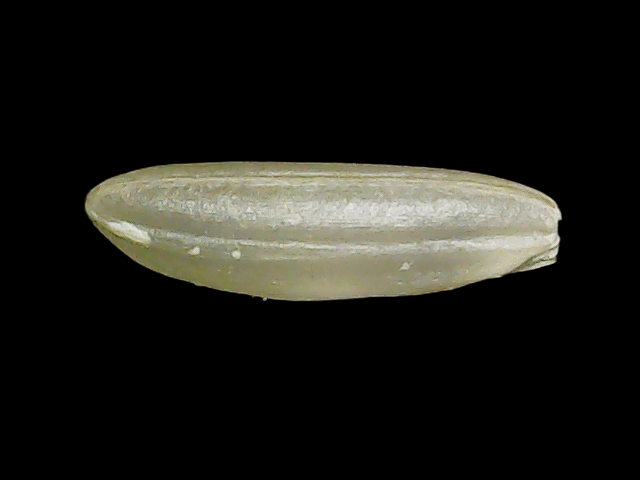
Rice variety: Binadhan11